Russ Lyon

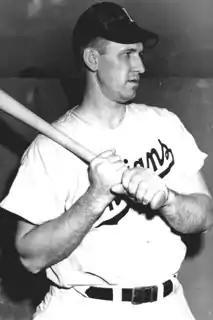
Lyon with the Cleveland Indians, c. 1944

Russell Mayo Lyon (June 26, 1913 – December 24, 1975) was a professional baseball catcher who played seven games for the 1944 Cleveland Indians of Major League Baseball (MLB). Listed at and , he batted and threw right-handed.